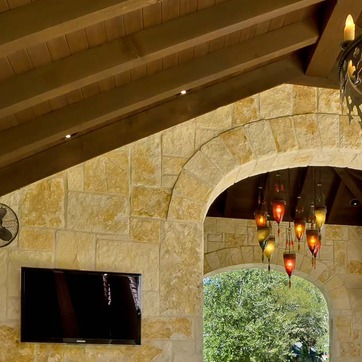
Material: stone